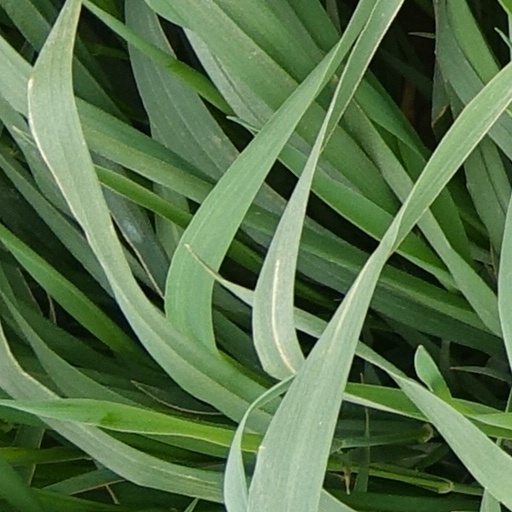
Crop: wheat